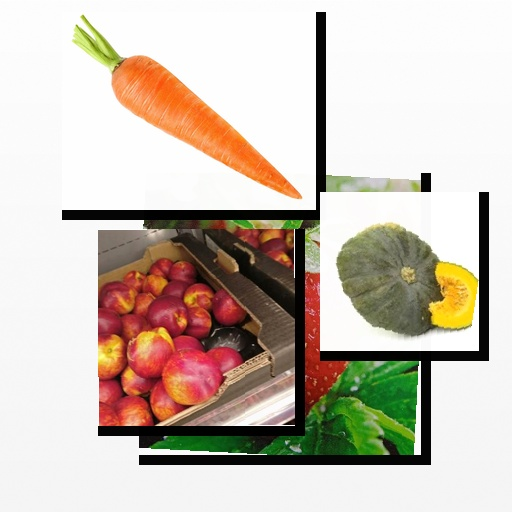
Food items: strawberry, nectarine, pumpkin, carrot